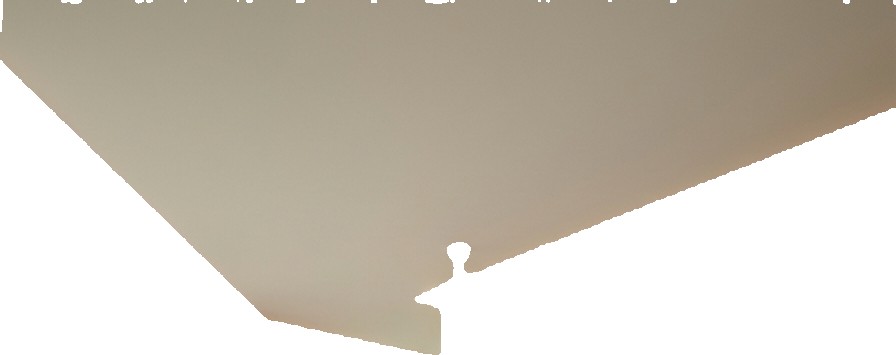
Surface category: ceiling